Shixia station

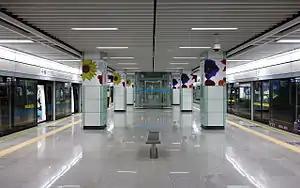
Platforms, September 2013

Shixia station is a station on Lines 3 and 7 of the Shenzhen Metro. Line 3 platforms opened on 28 June 2011 and Line 7 platforms opened on 28 October 2016.